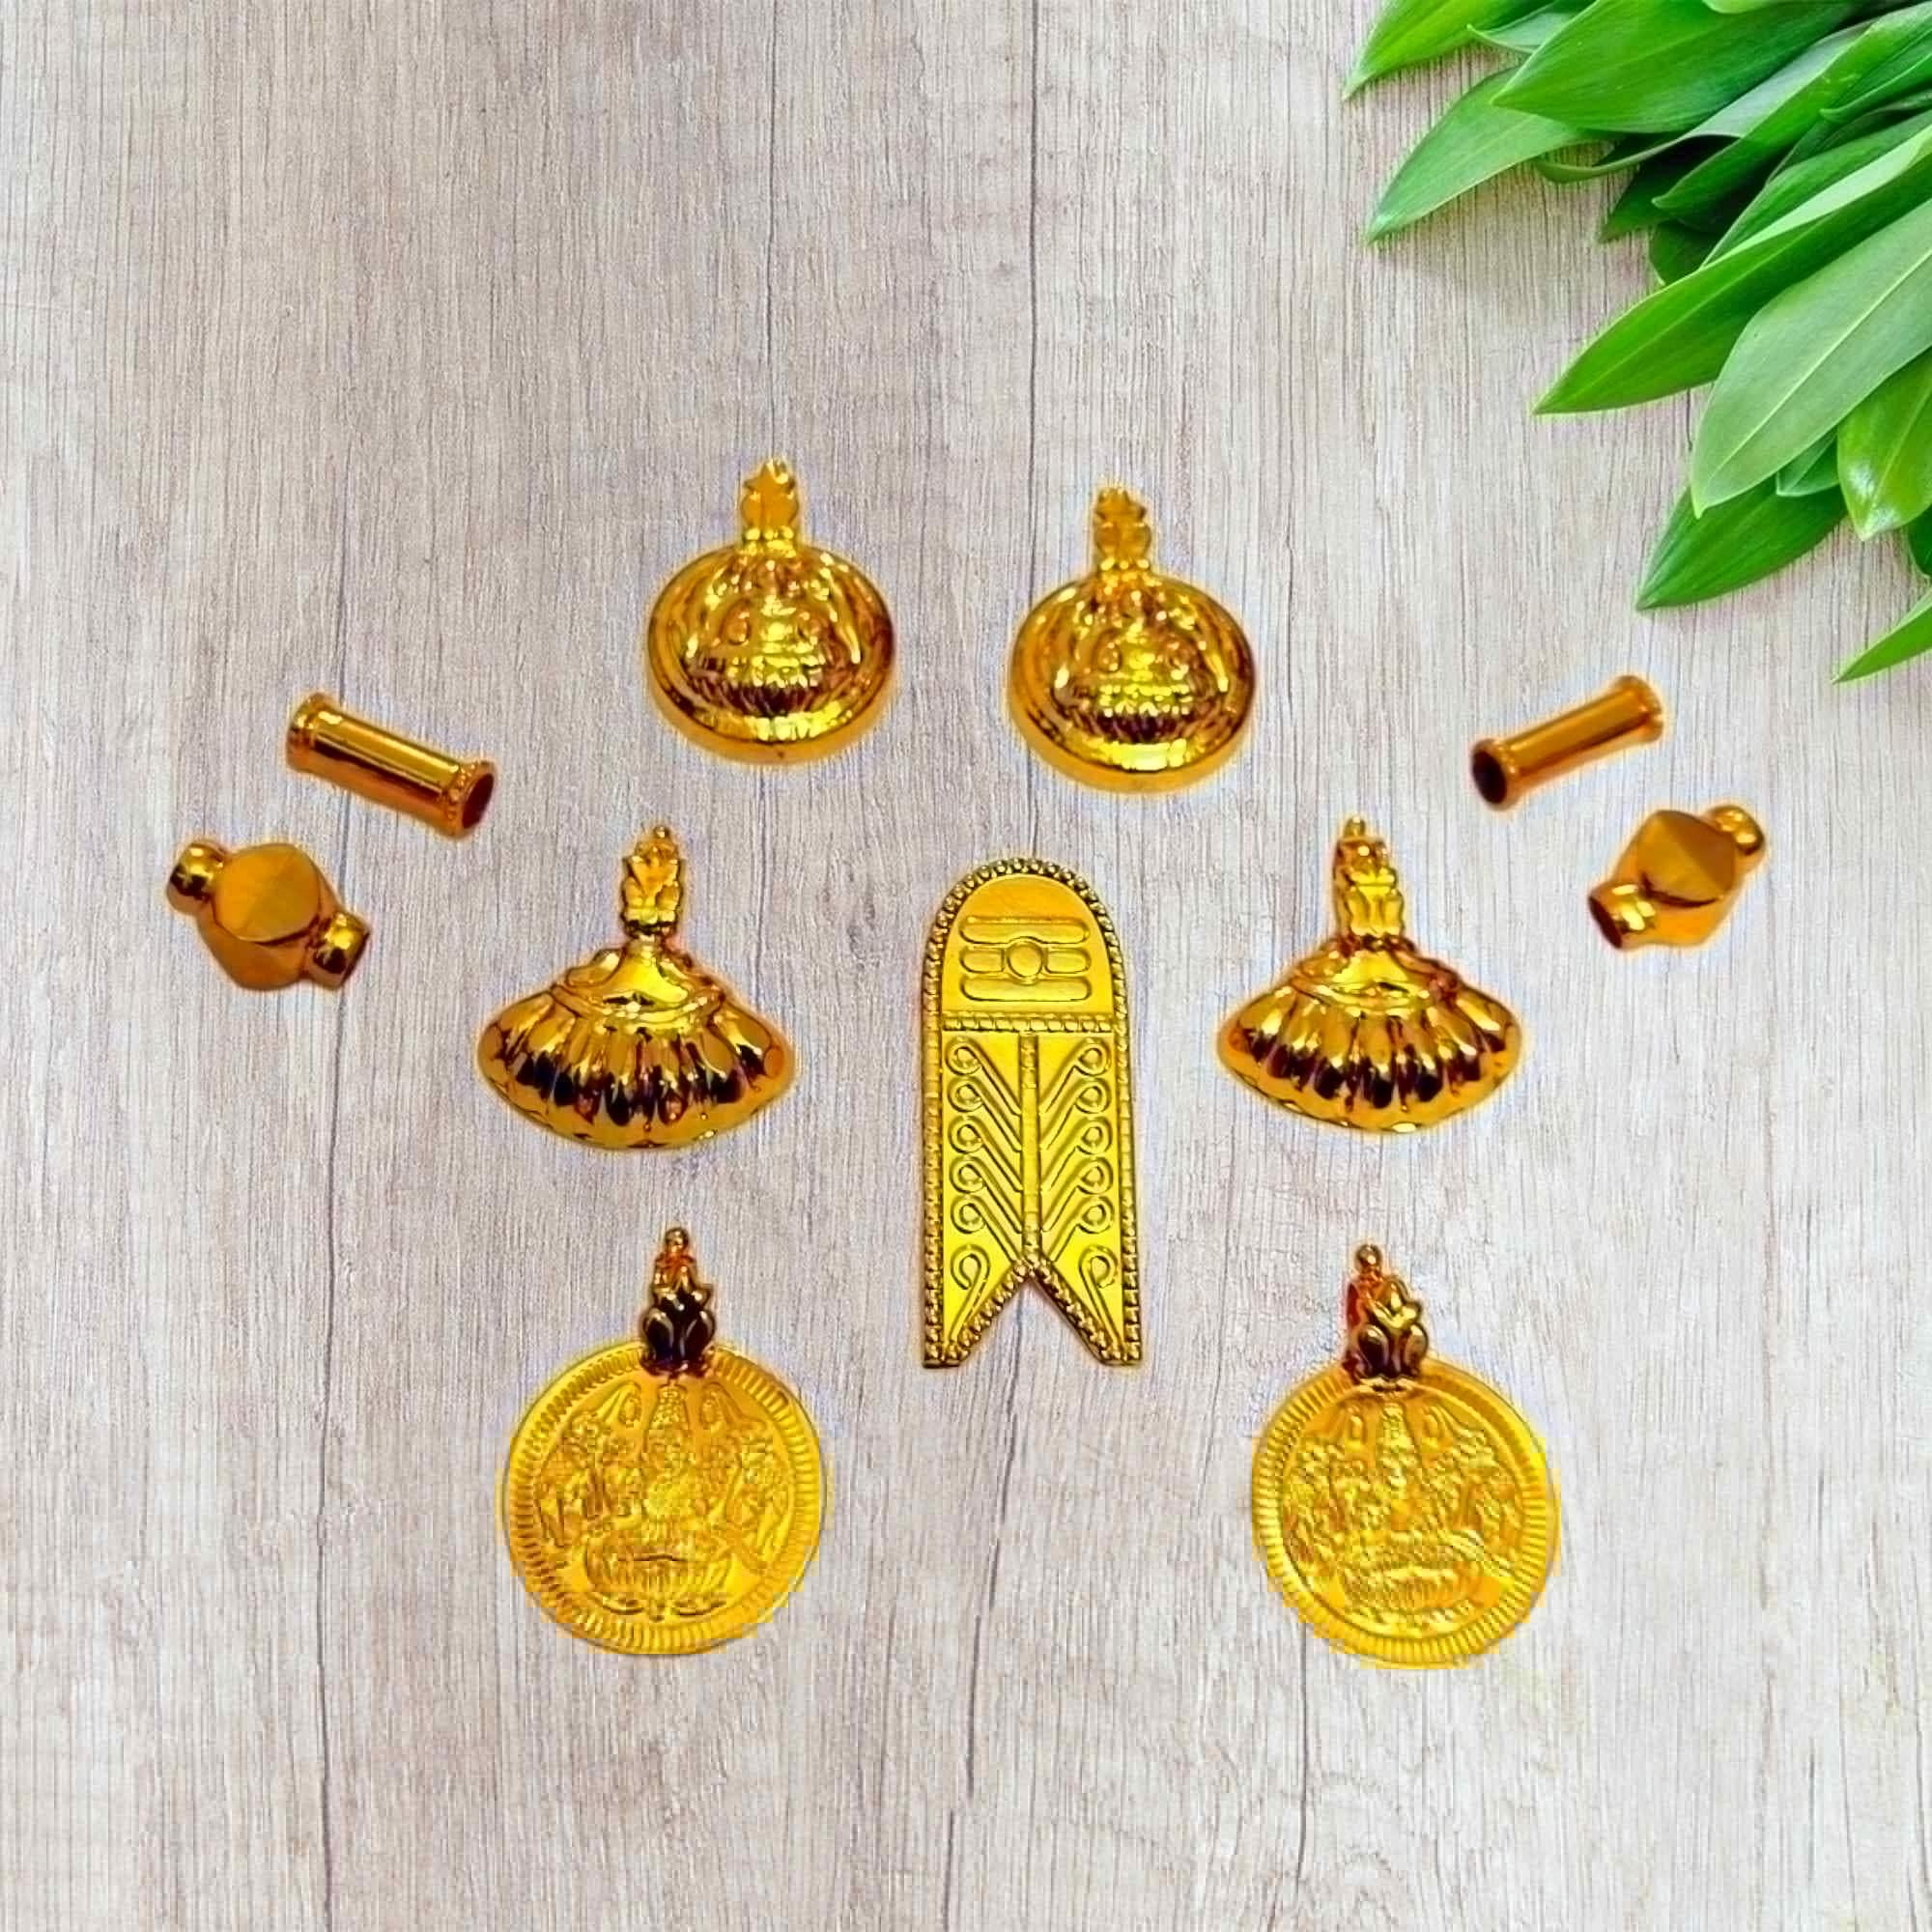
TGS GOLD COVERING Thali Urukal Mangalsutra set Mangalyam for Womens
Type: Necklaces & Pendants
Brand: TGS GOLD COVERING
Price: Rs. 459
TGS GOLD COVERING Thali Urukal Mangalsutra set Mangalyam for Womens